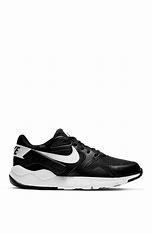
Brand: Nike
Model: LD Victory